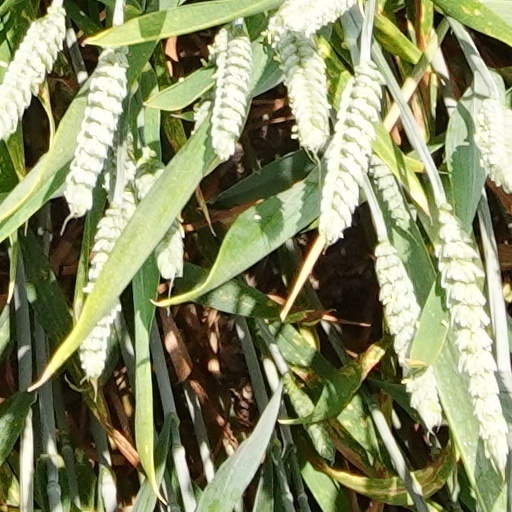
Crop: wheat